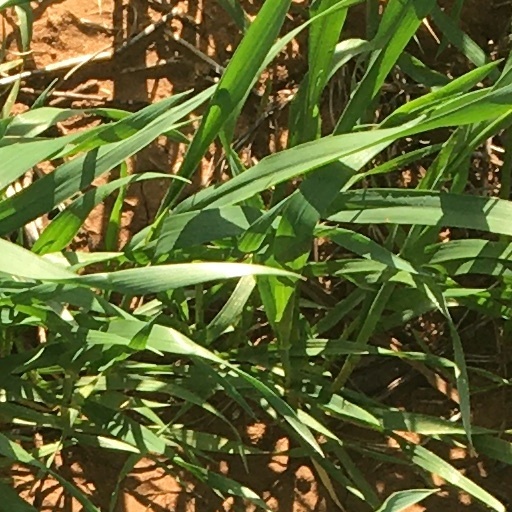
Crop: wheat